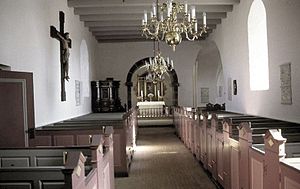
Rybjerg Kirke
Kirkerummet set mod øst
Rybjerg Kirke, (Skive Kommune), Kirkerummet set mod øst
Rybjerg Kirke er en kirke i Rybjerg Sogn i det tidligere Salling Nørre Herred, Viborg Amt, nu Skive Kommune. Apsis, kor og skib er opført i romansk tid af granitkvadre over dobbeltsokkel, rundstavprofil over skråkant. Den tilmurede syddør står med tre par frisøjler. Søjlerne har terningkapitæler og baser med bladornamenter. På tympanonen ses en biskop i lavt relief, der sidder på en foldestol med dyrehoveder på endestykkerne og drager på stolens ben.